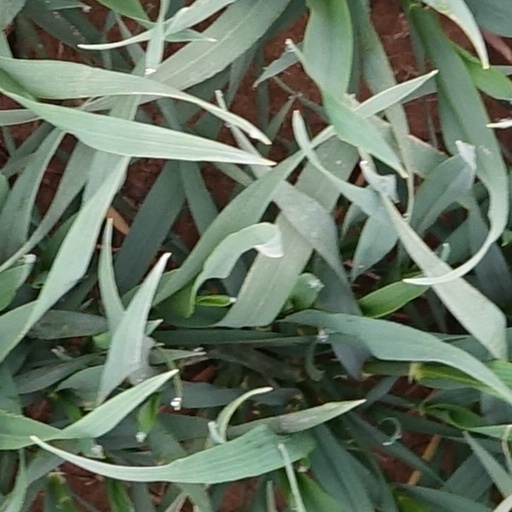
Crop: wheat